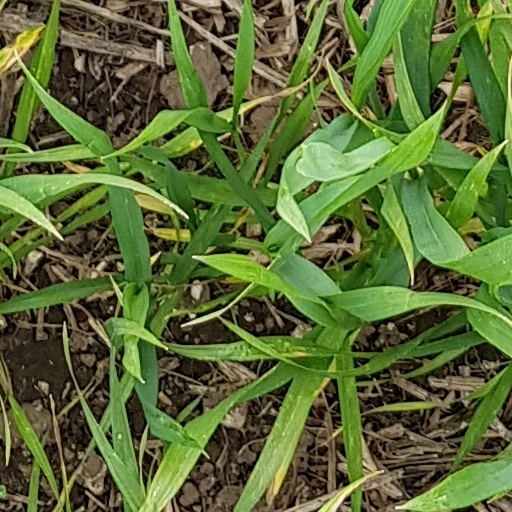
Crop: wheat